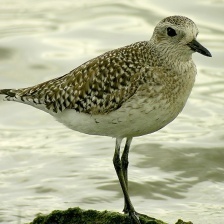
Species: GREY PLOVER
Scientific name: PLUVIALIS SQUATAROLA